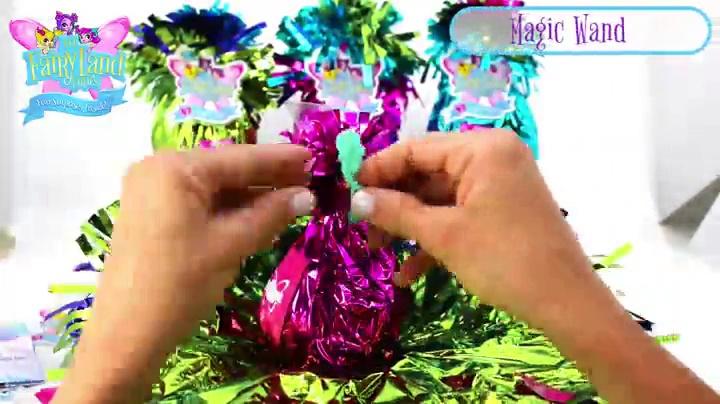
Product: Fairy Land Cuties Surprise Doll Collectible with 3 Layers of Foil to Peel and Find 6 Accessories (Mystery Pack 8) 4-Pack
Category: Toys & Games | Dolls & Accessories | Dolls
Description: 7 surprises to reveal in each package.
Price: $11.63
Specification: ProductDimensions:4x6x4inches|ItemWeight:1pounds|ShippingWeight:1.35pounds(Viewshippingratesandpolicies)|DomesticShipping:ItemcanbeshippedwithinU.S.|InternationalShipping:ThisitemcanbeshippedtoselectcountriesoutsideoftheU.S.LearnMore|ASIN:B07BG66C1V|Itemmodelnumber:LF70002-4|Manufacturerrecommendedage:36months-16years